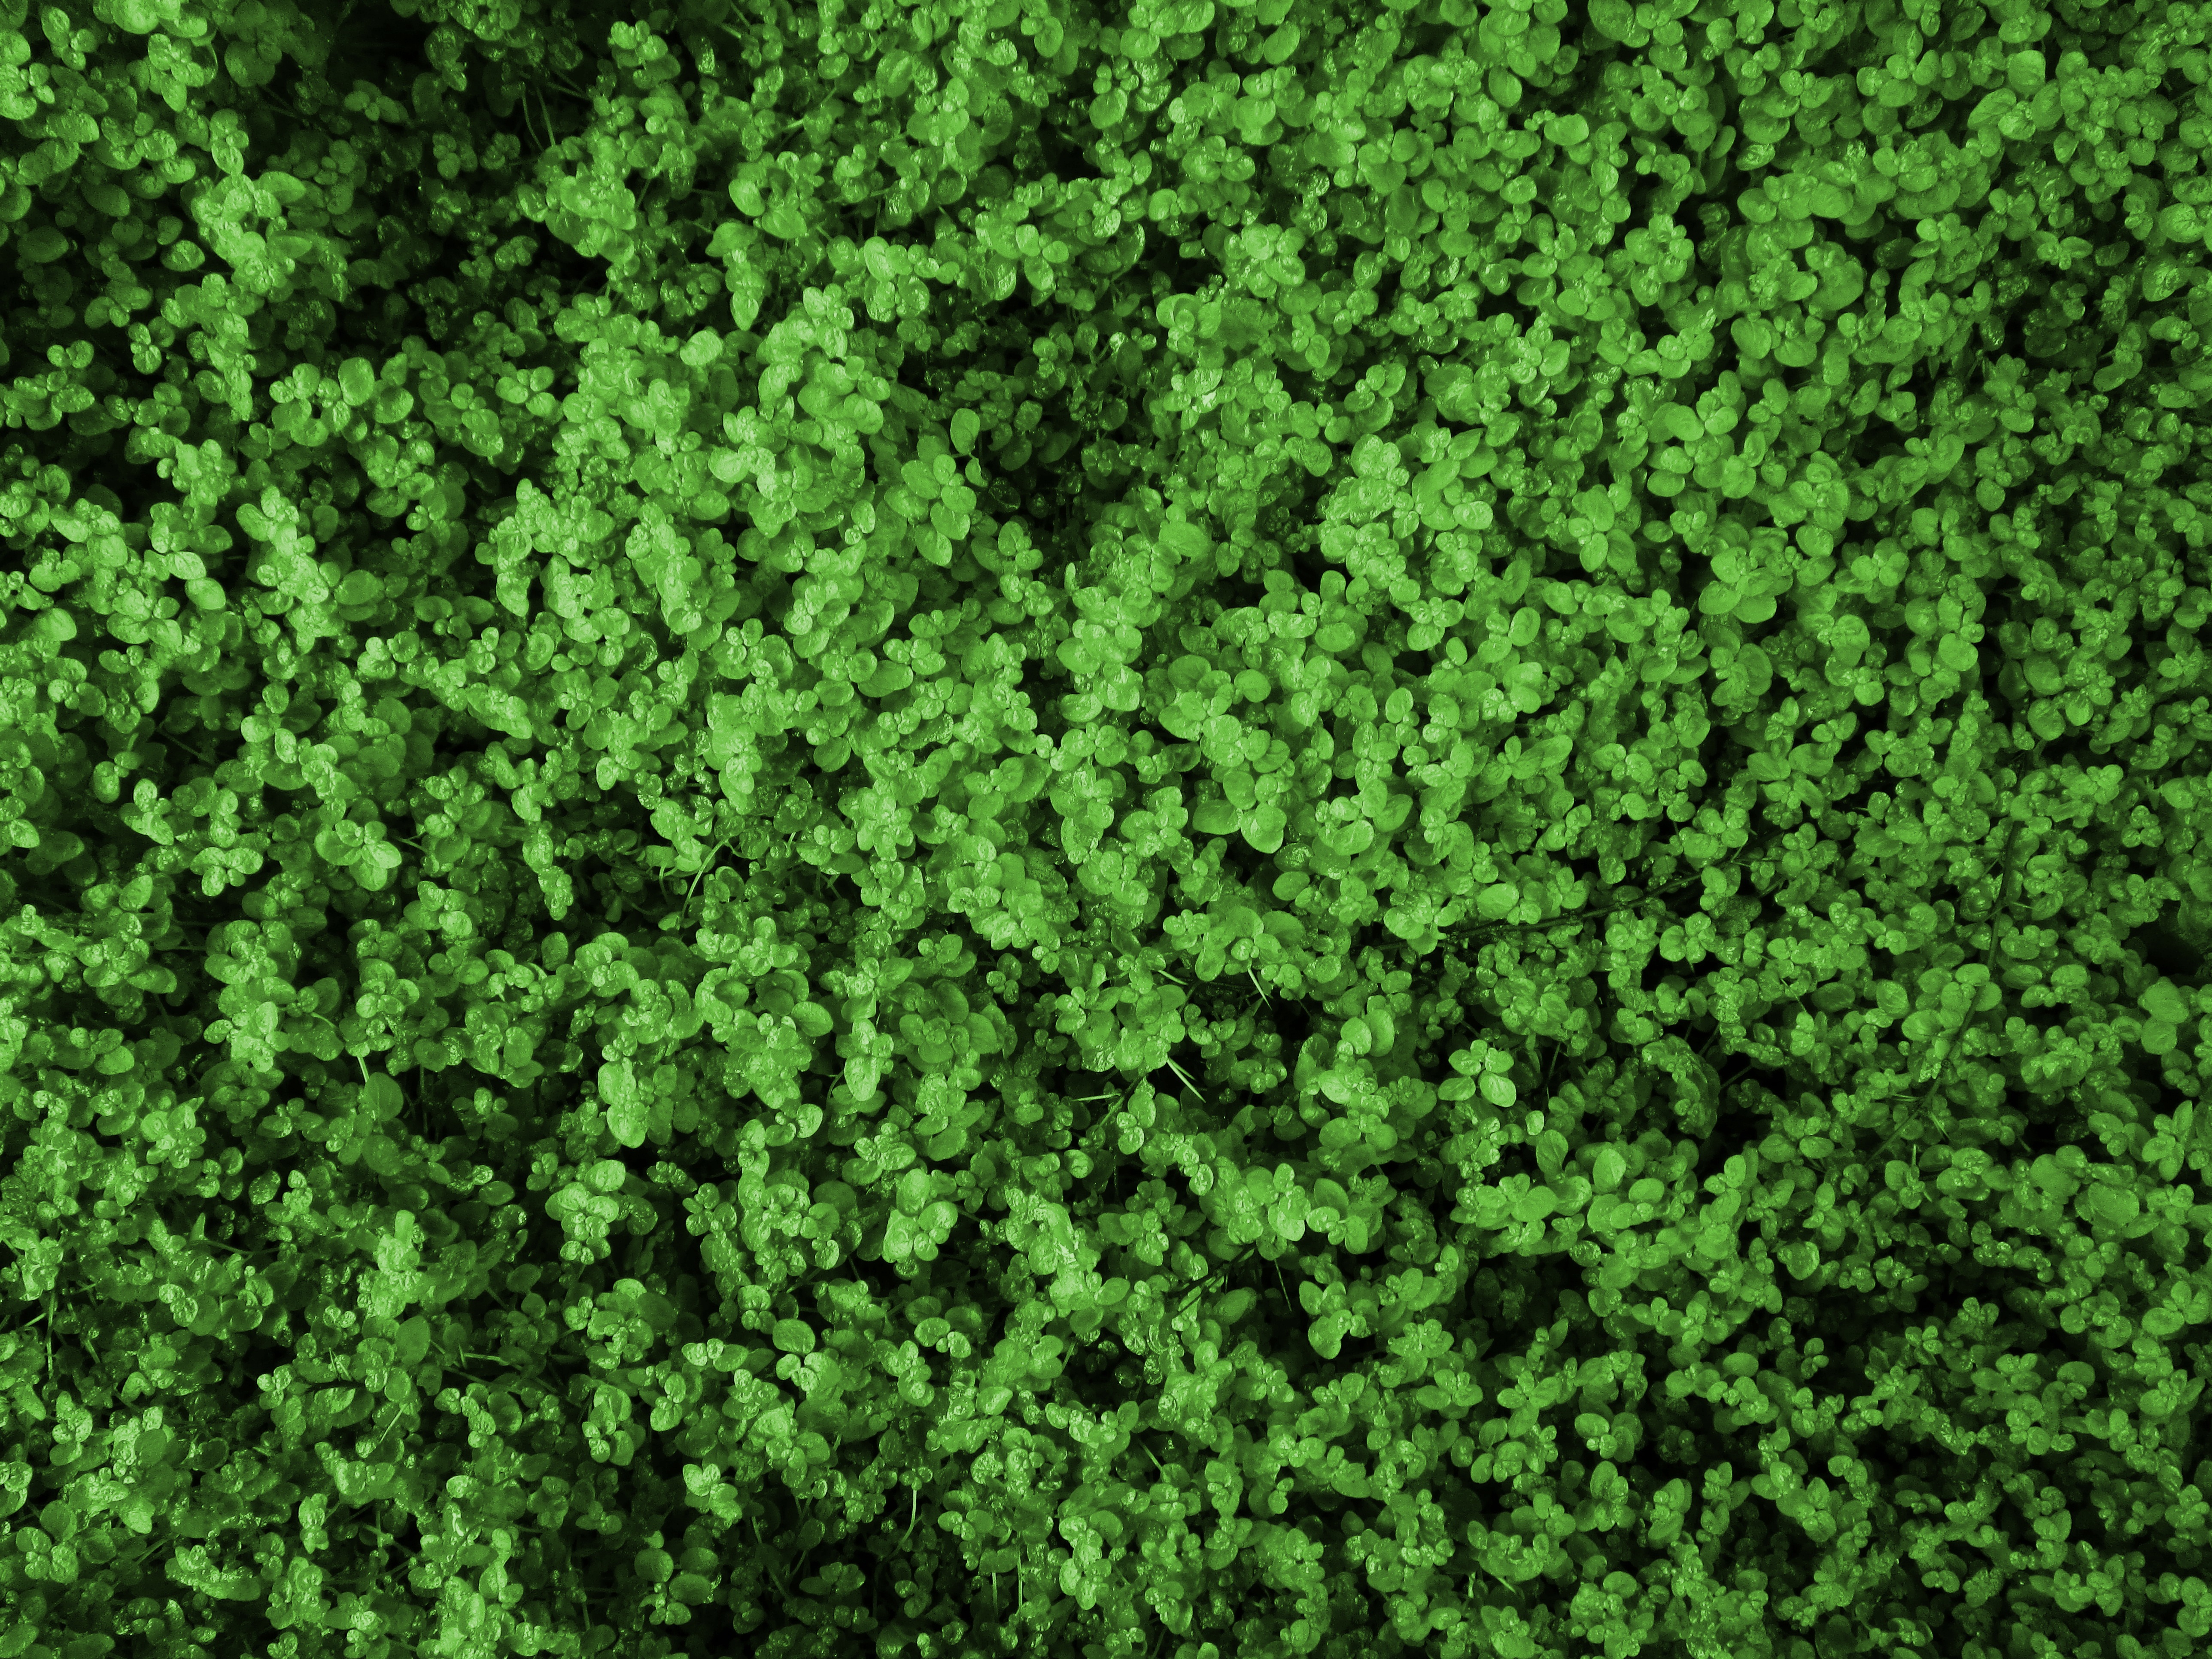
grass, plant, lawn, leaf, flower, moss, green, herb, soil, shrub, groundcover, ecosystem, hedge, flowering plant, annual plant, woody plant, land plant